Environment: real
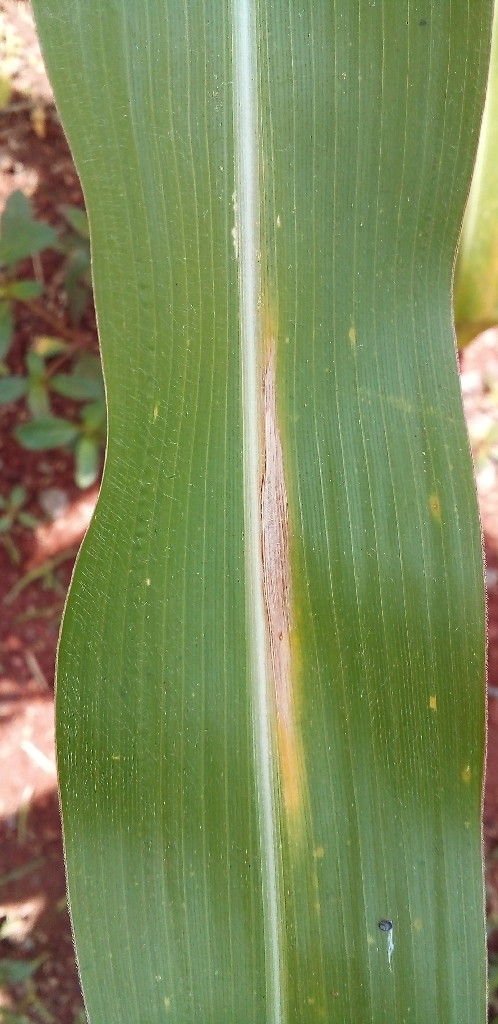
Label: northern_corn_leaf_blight